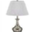
Label: lamp